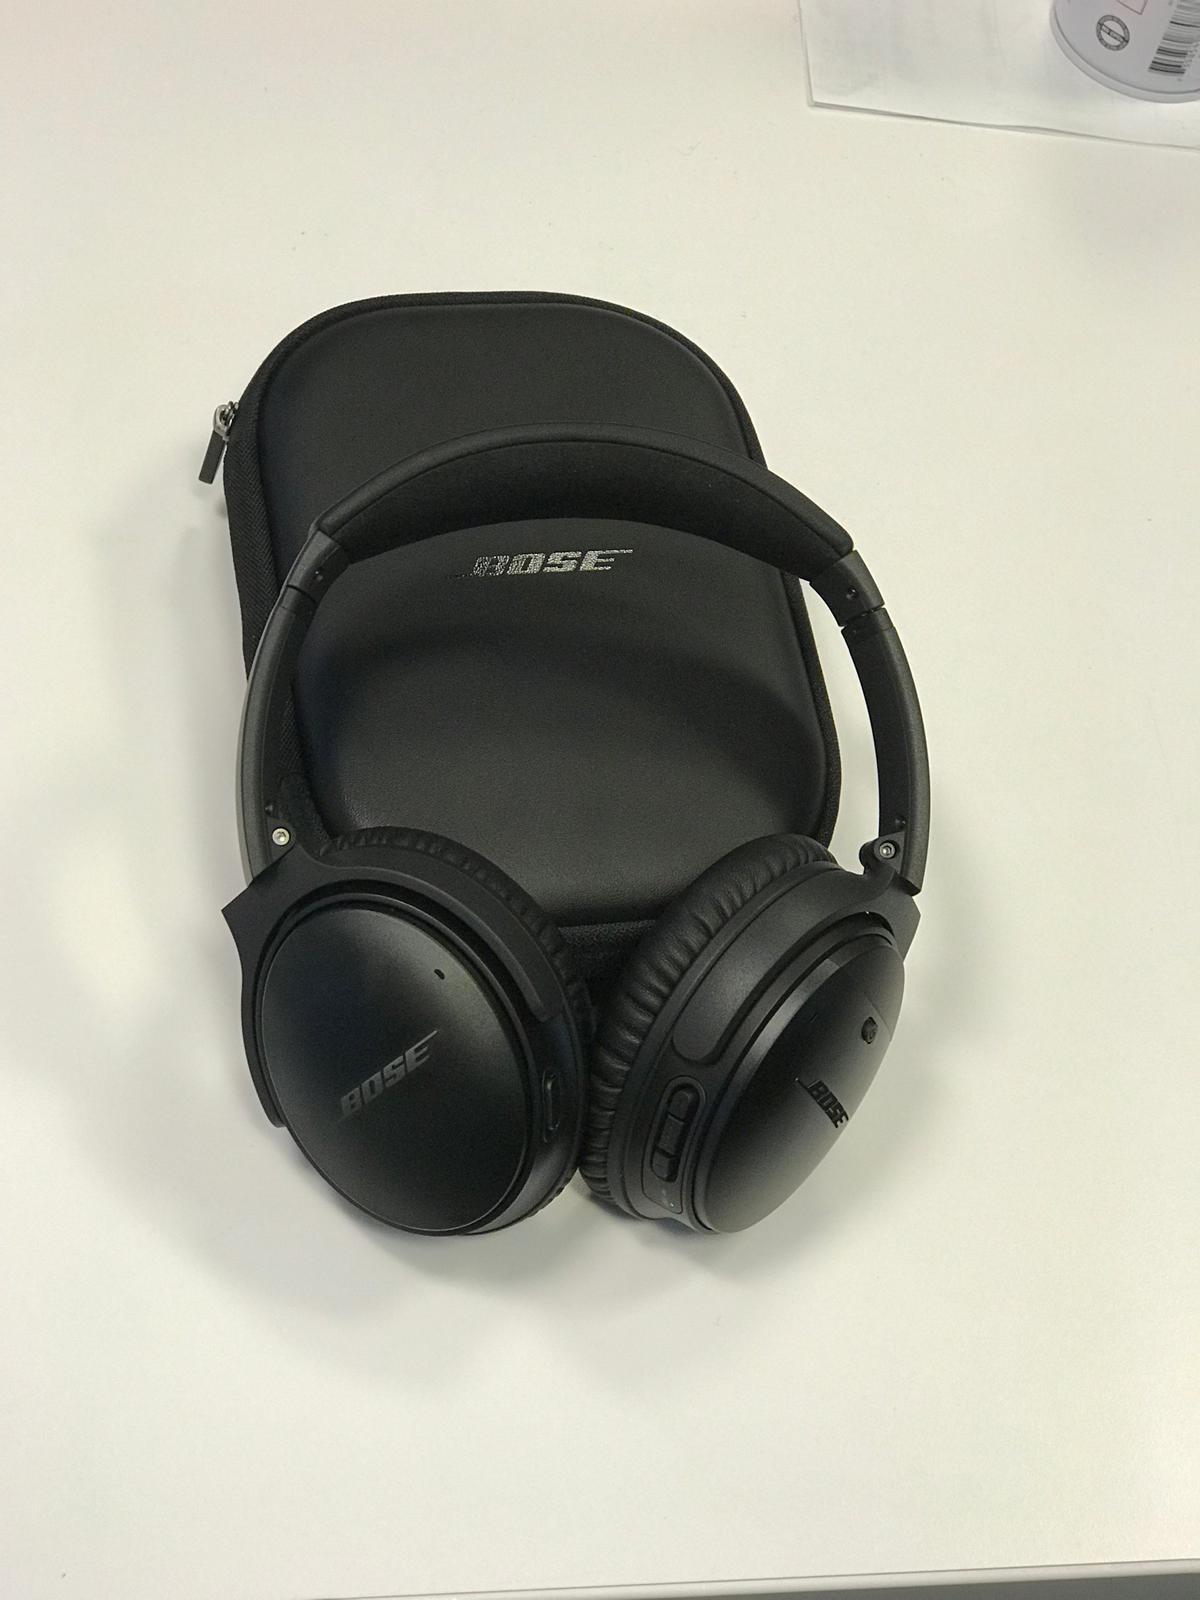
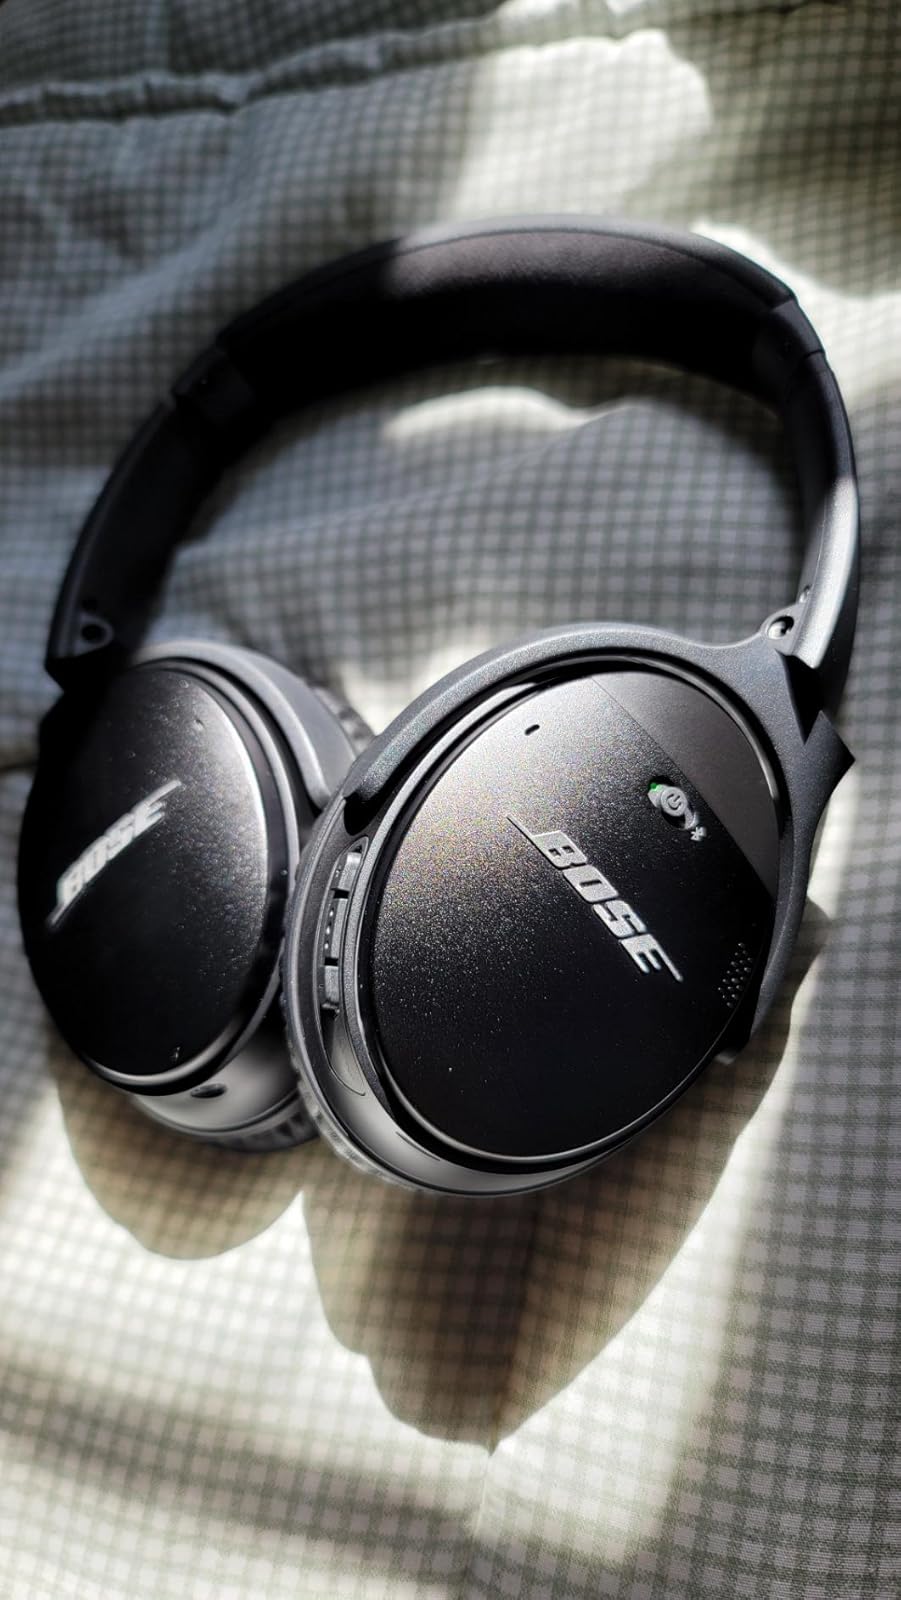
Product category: headphones
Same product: yes